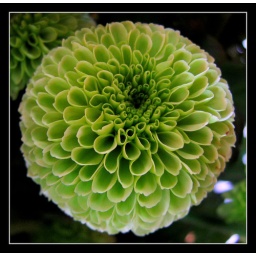
One flower in the bouquet I got the last day at work